Abdul Haq Wasiq

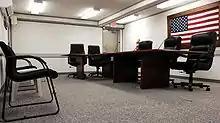
Hearing room where Guantanamo captive's annual Administrative Review Board hearings convened for captives whose Combatant Status Review Tribunal had already determined they were an "enemy combatant"

Detainees who were determined to have been properly classified as "enemy combatants" were scheduled to have their dossier reviewed at annual Administrative Review Board hearings. The Administrative Review Boards weren't authorized to review whether a detainee qualified for POW status and they weren't authorized to review whether a detainee should have been classified as an "enemy combatant".